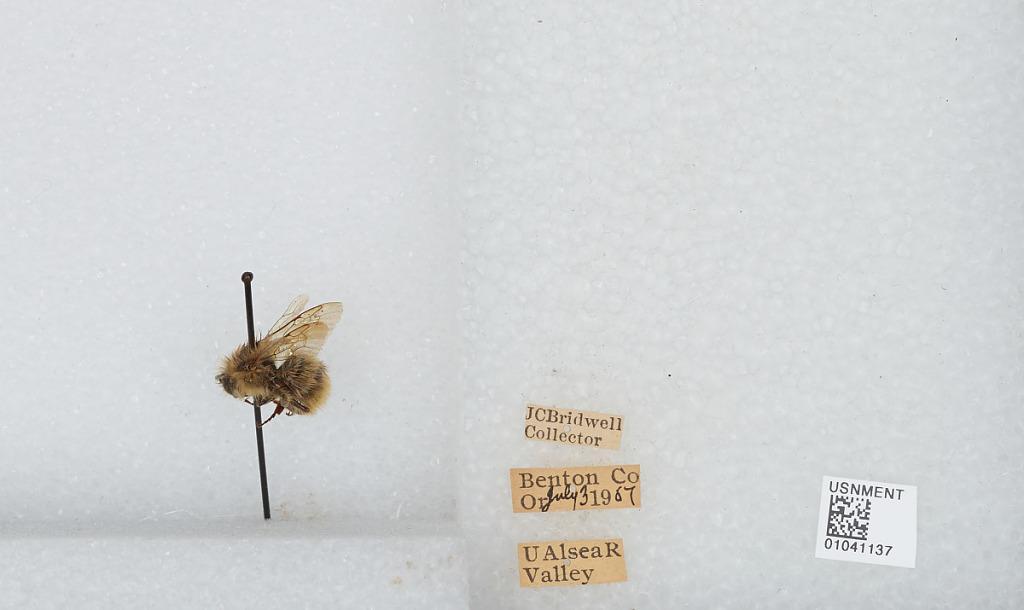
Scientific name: Bombus sp.
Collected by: J. Bridwell
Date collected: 1907-7-3
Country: United States
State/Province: Oregon
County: Benton
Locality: Upper Alsea River Valley
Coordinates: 44.3797, -123.707